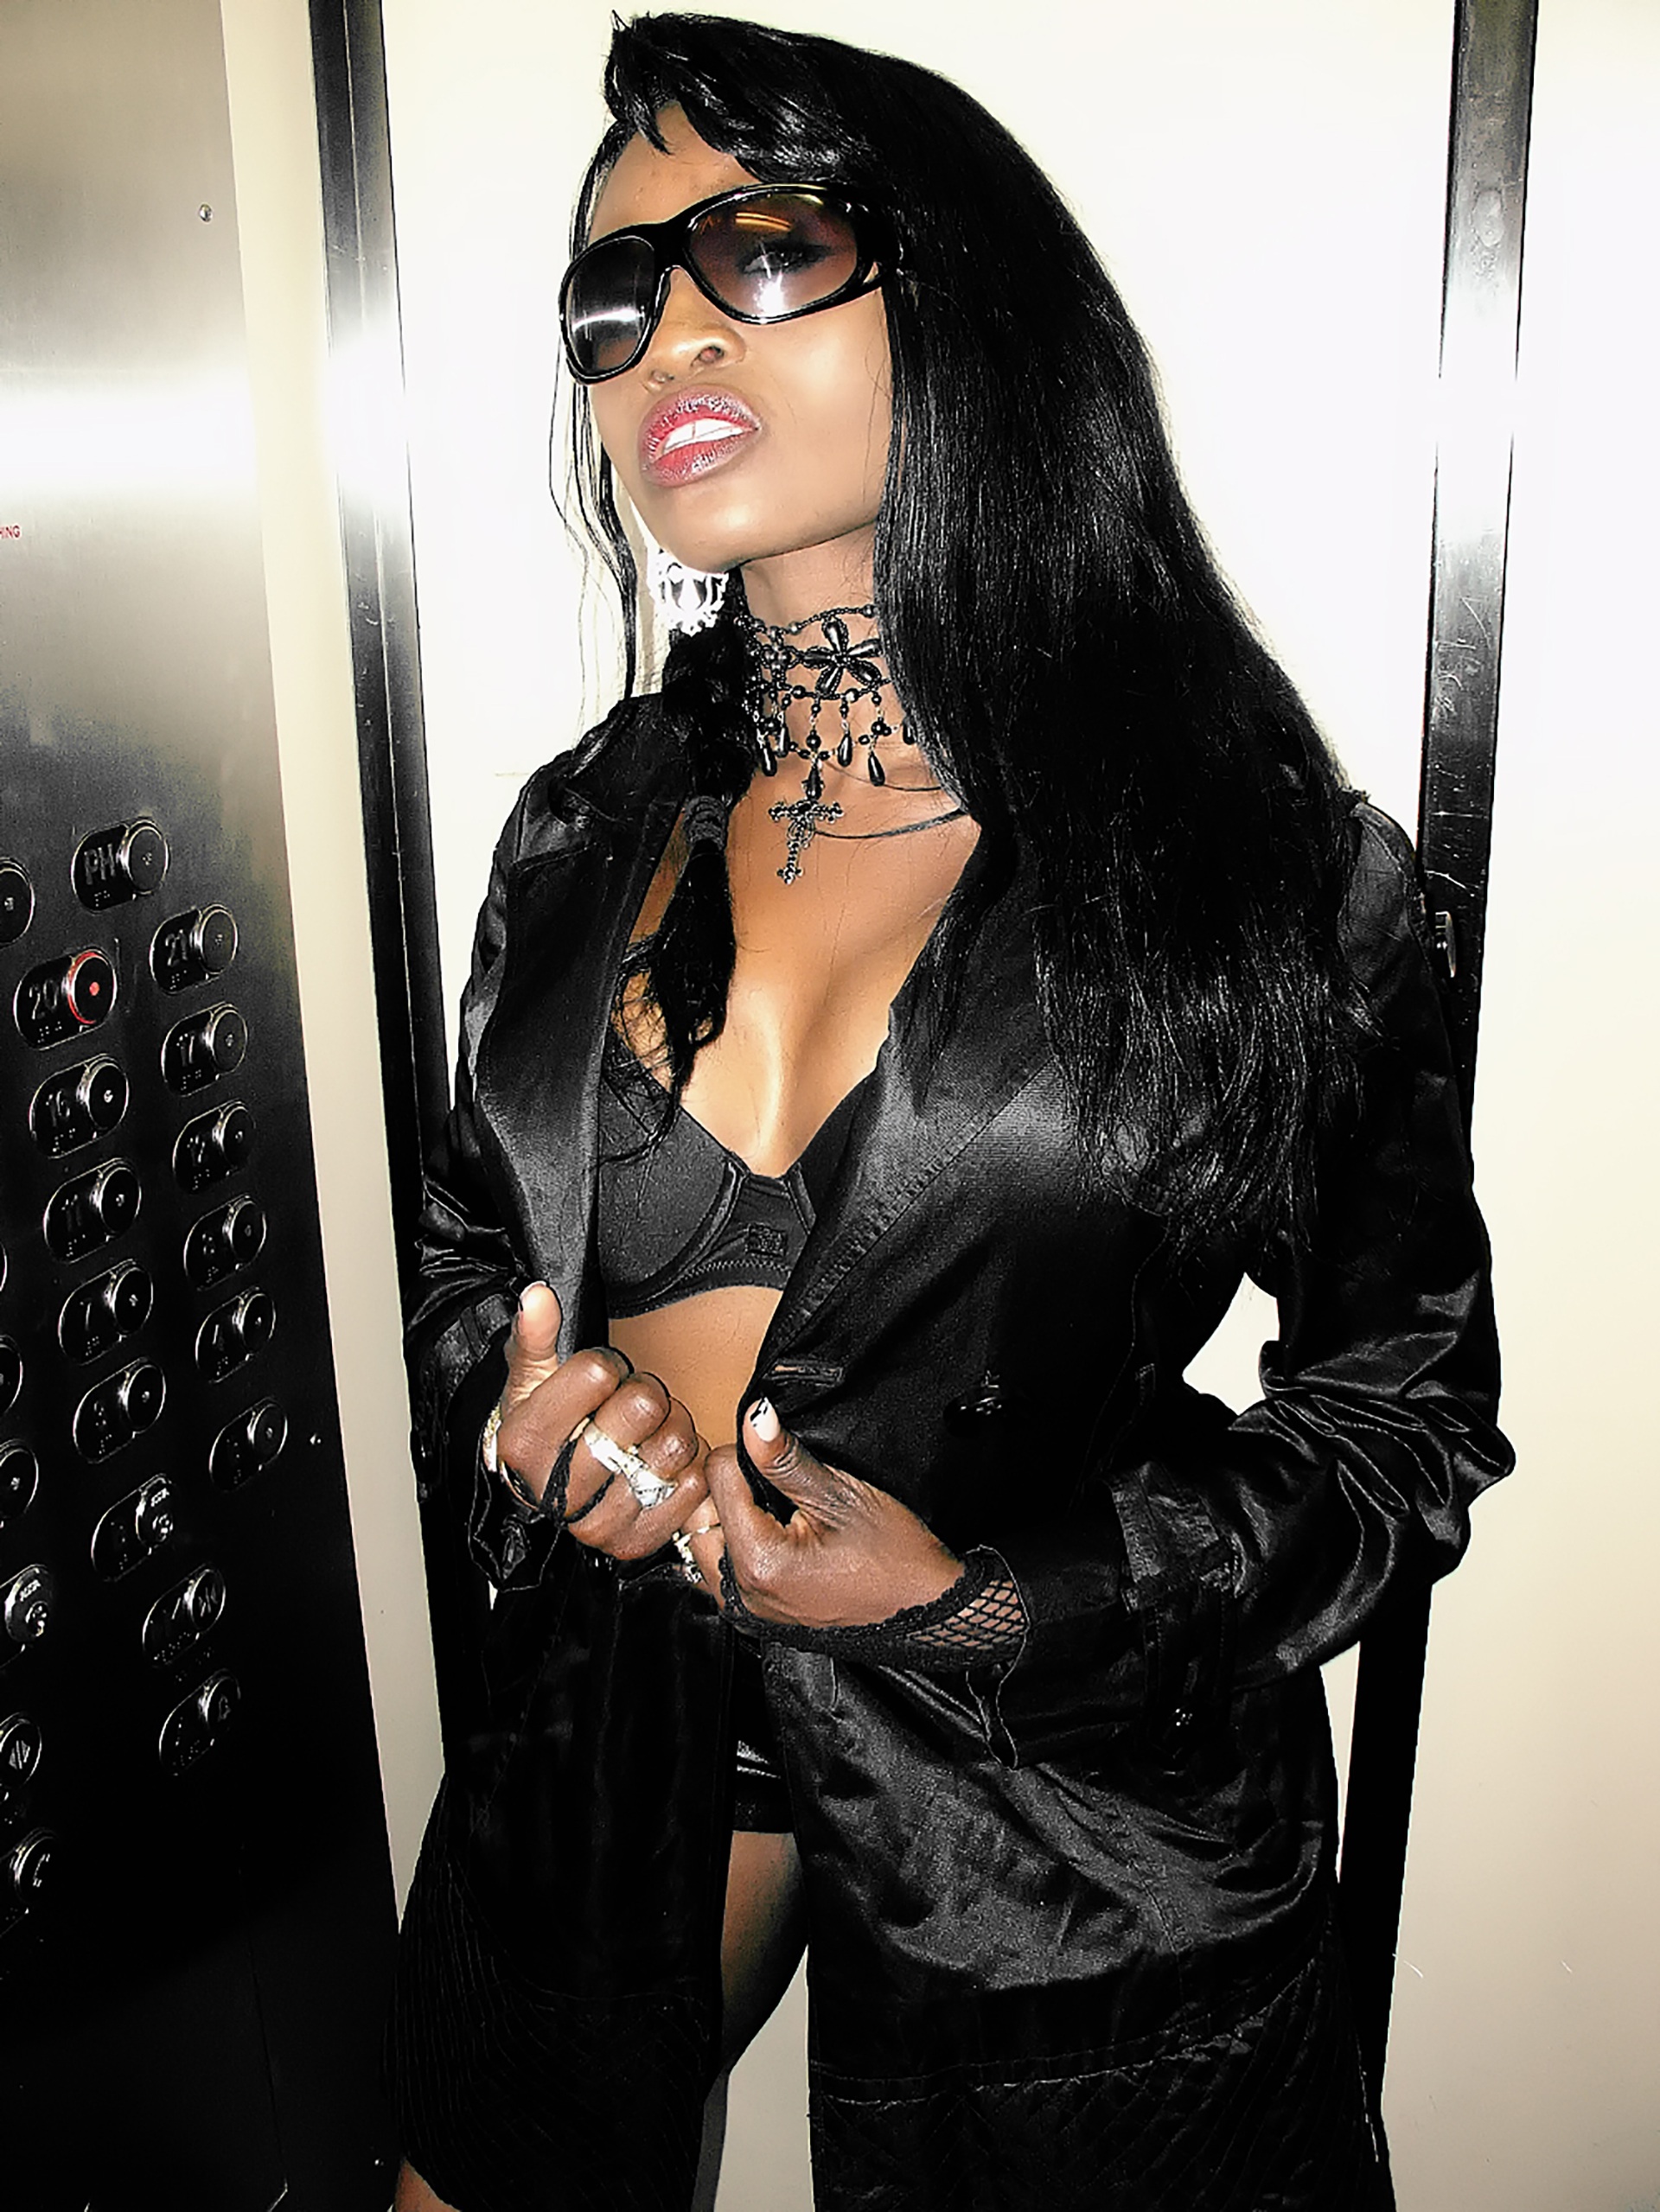
person, girl, woman, hair, leather, photography, urban, dark, female, singer, love, model, young, romance, romantic, fashion, nightlife, clothing, black, lady, lifestyle, hairstyle, playful, date, girlfriend, black hair, textile, fun, dress, relationship, lovely, cool, sunglasses, dating, party, singing, pose, beauty, passion, sexy, style, elevator, slim, attractive, gorgeous, flirt, erotic, tempting, trendy, abdomen, tease, photo shoot, flirting, embracing, formal wear, supermodel, goth subculture